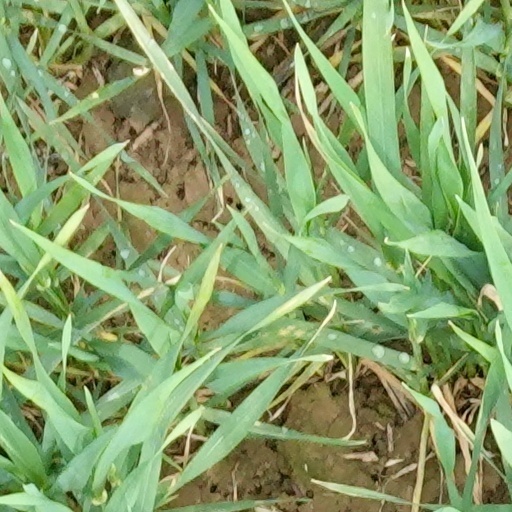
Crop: wheat